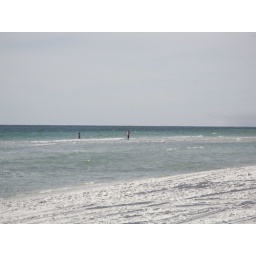
People standing on a sand bar out in the water.